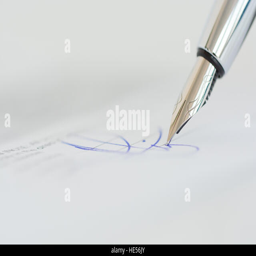
sign a contract or agreement with a pen